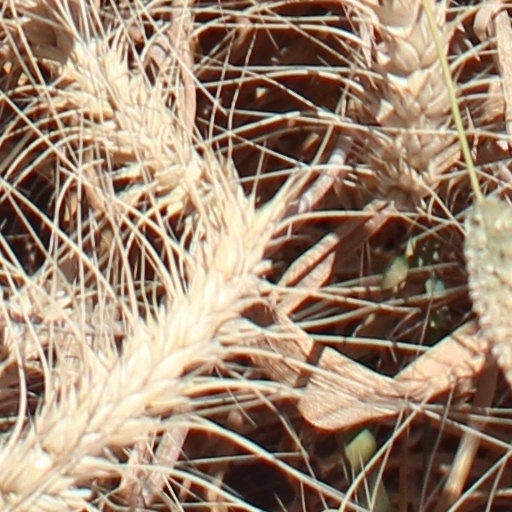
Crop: wheat